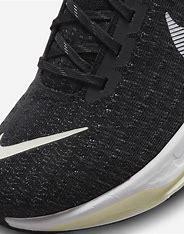
Brand: Nike
Model: Invincible 3